Orienteering map

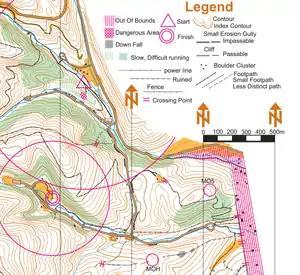
Orienteering map (not to IOF standard) marked for amateur radio direction finding, with a triangle at Start, large and small concentric circles at Finish, and two of five control points (hidden radio beacons). Beacon control points are shown for post-competition analysis; ARDF competitors must find the beacons.

An orienteering map, and a compass, are the primary aids for the competitor to complete an orienteering course of control points as quickly as possible. A map that is reliable and accurate is essential so that a course can be provided which will test the navigational skills of the competitor. The map also needs to be relevant to the needs of the competitor showing the terrain in neither too much nor too little detail.